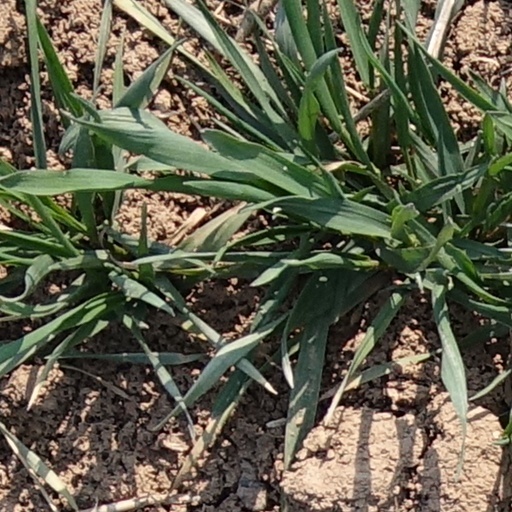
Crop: wheat